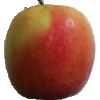
Label: Apple Pink Lady 1